Economy of Asia

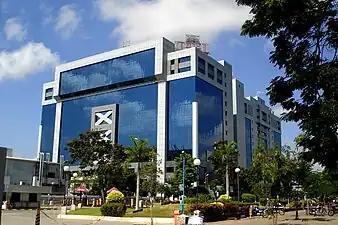
A view of the Tidel Park in Chennai, India. Software industries of late, have been outsourced to Asian cities as such for good infrastructure, efficient man-power and cheap labour.

The economic liberalisation in India refers to the ongoing economic liberalisation, initiated in 1991, of the country's economic policies, with the goal of making the economy more market-oriented and expanding the role of private and foreign investment. Specific changes include a reduction in import tariffs, deregulation of markets, reduction of taxes, and greater foreign investment. Liberalisation has been credited by its proponents for the high economic growth recorded by the country in the 1990s and 2000s. The overall direction of liberalisation has since remained the same.